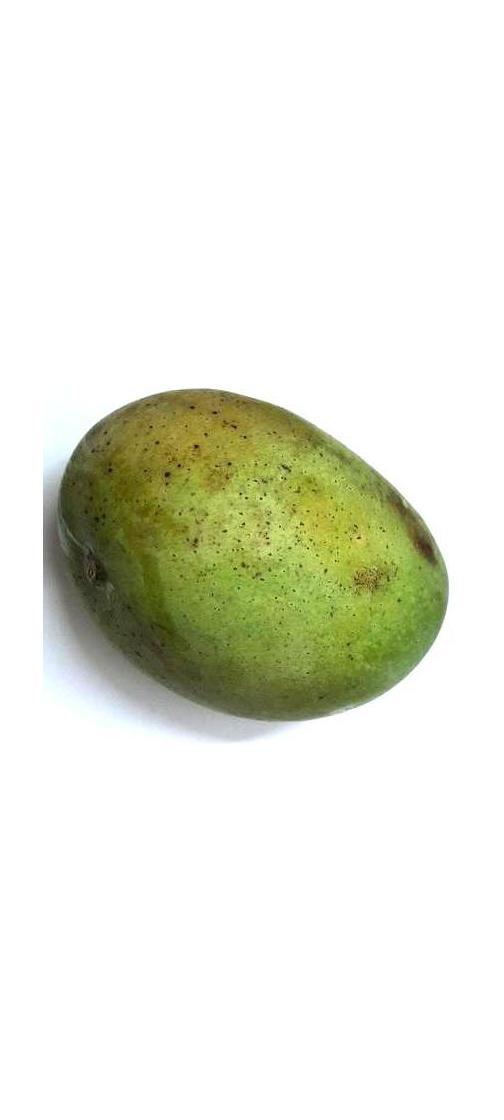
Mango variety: Fazli Shurmai